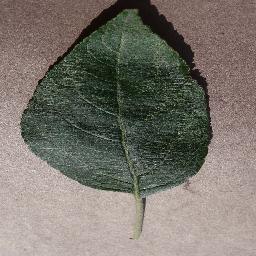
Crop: apple
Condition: healthy